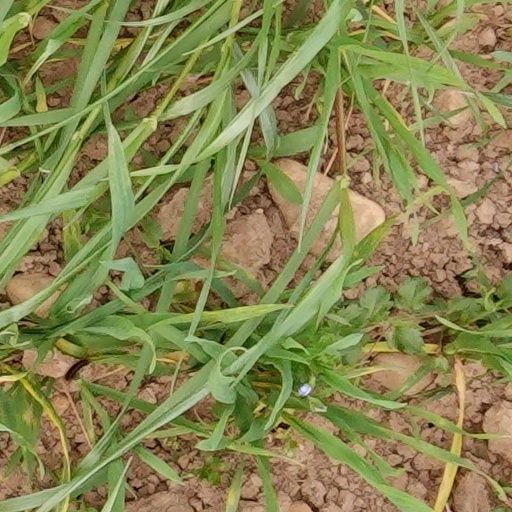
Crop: wheat